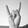
ASL letter: Y